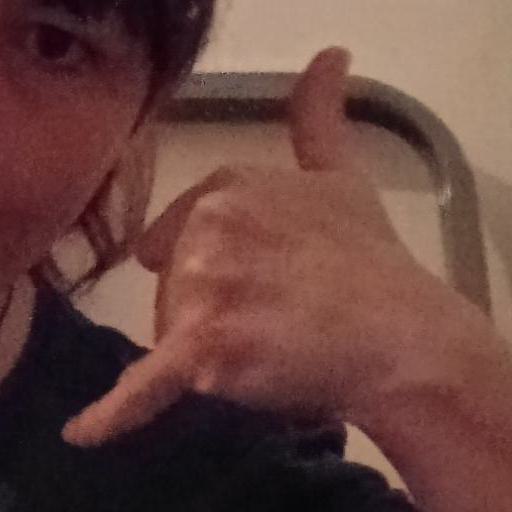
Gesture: call